Constitution of Lithuania

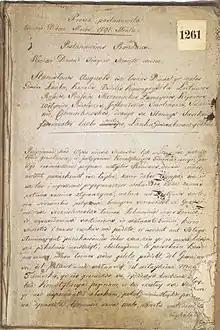
Constitution of 3 May 1791 in Lithuanian language

In the 18th century the Polish–Lithuanian Commonwealth, a federal entity consisting of the Grand Duchy of Lithuania and the Crown of the Kingdom of Poland, faced a period of decline due to increasingly dysfunctional internal politics. In a belated attempt to rectify the situation, a constitution was adopted on May 3, 1791 – one of the oldest codified national constitutions in the world.